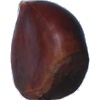
Label: chestnut